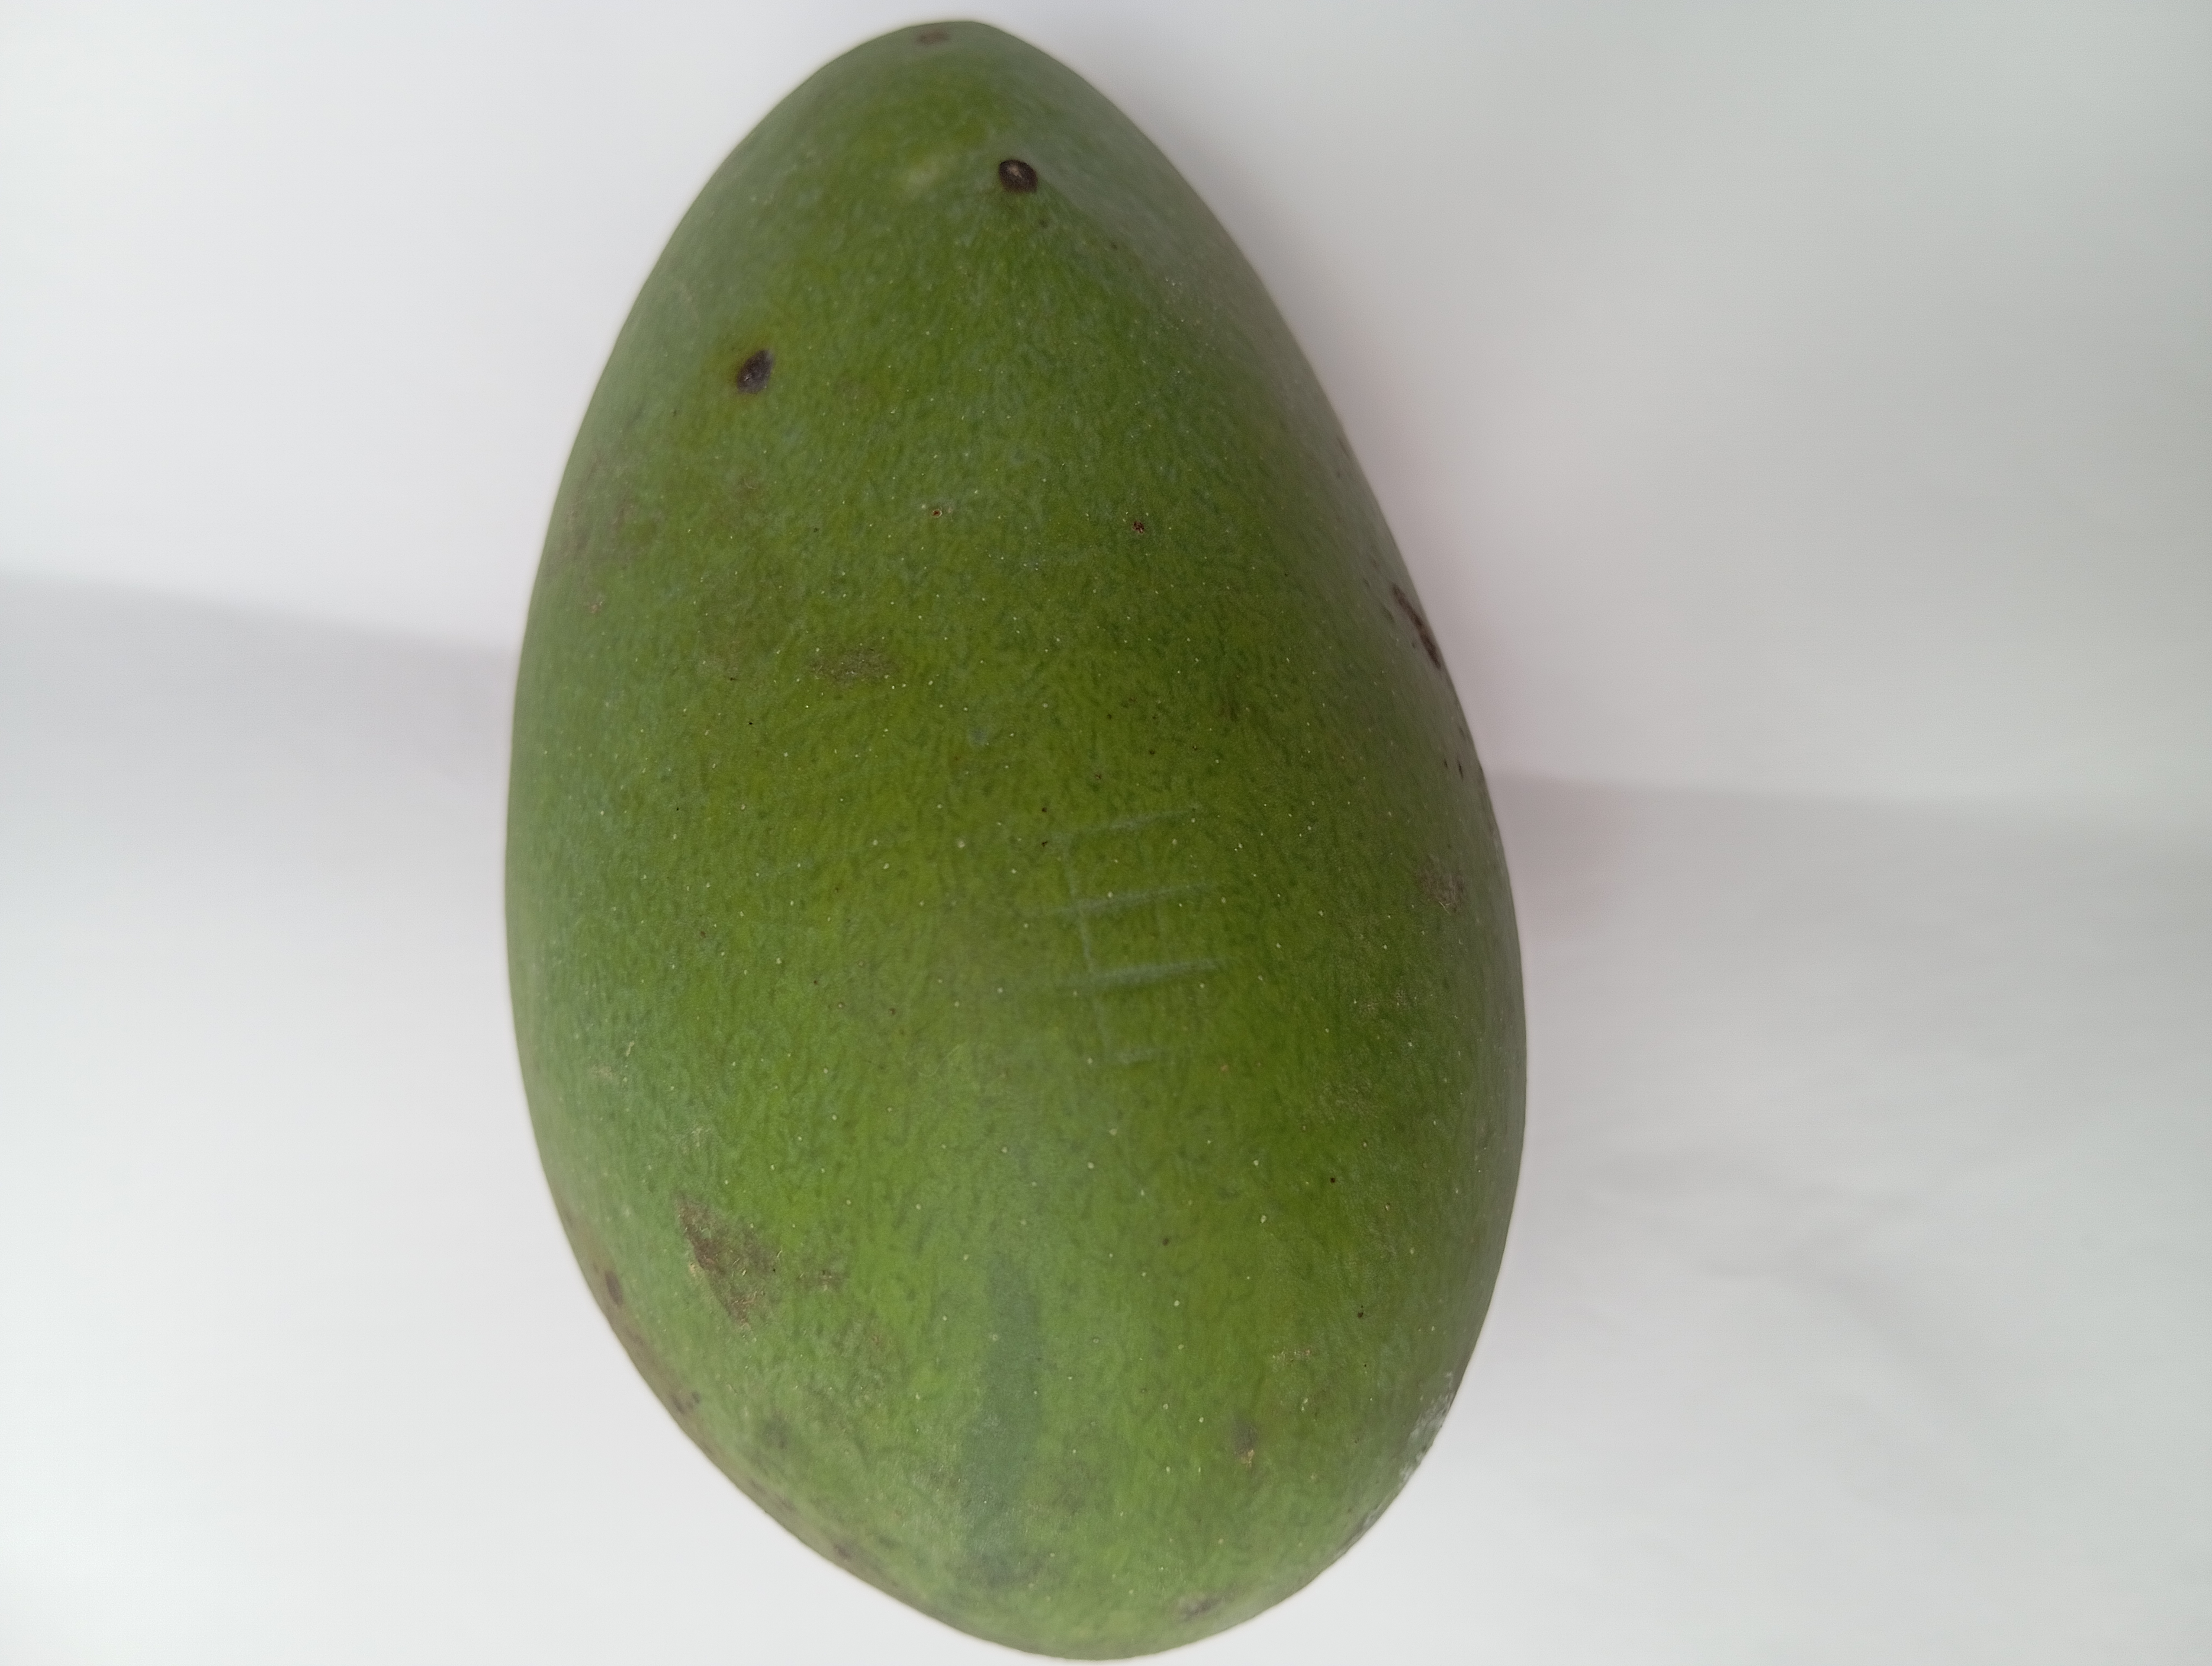
Mango variety: Harivanga